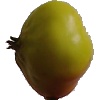
Label: Apple Red Yellow 2